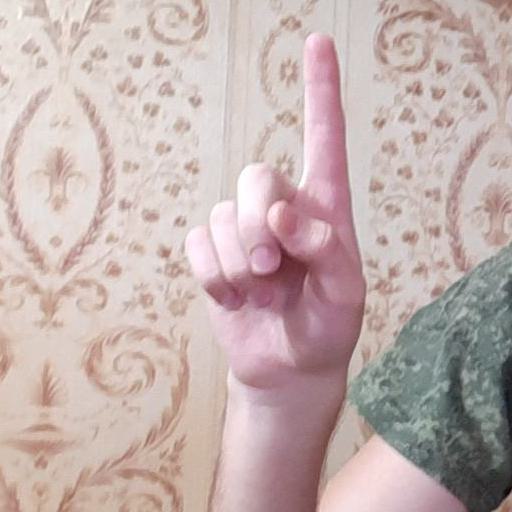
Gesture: one